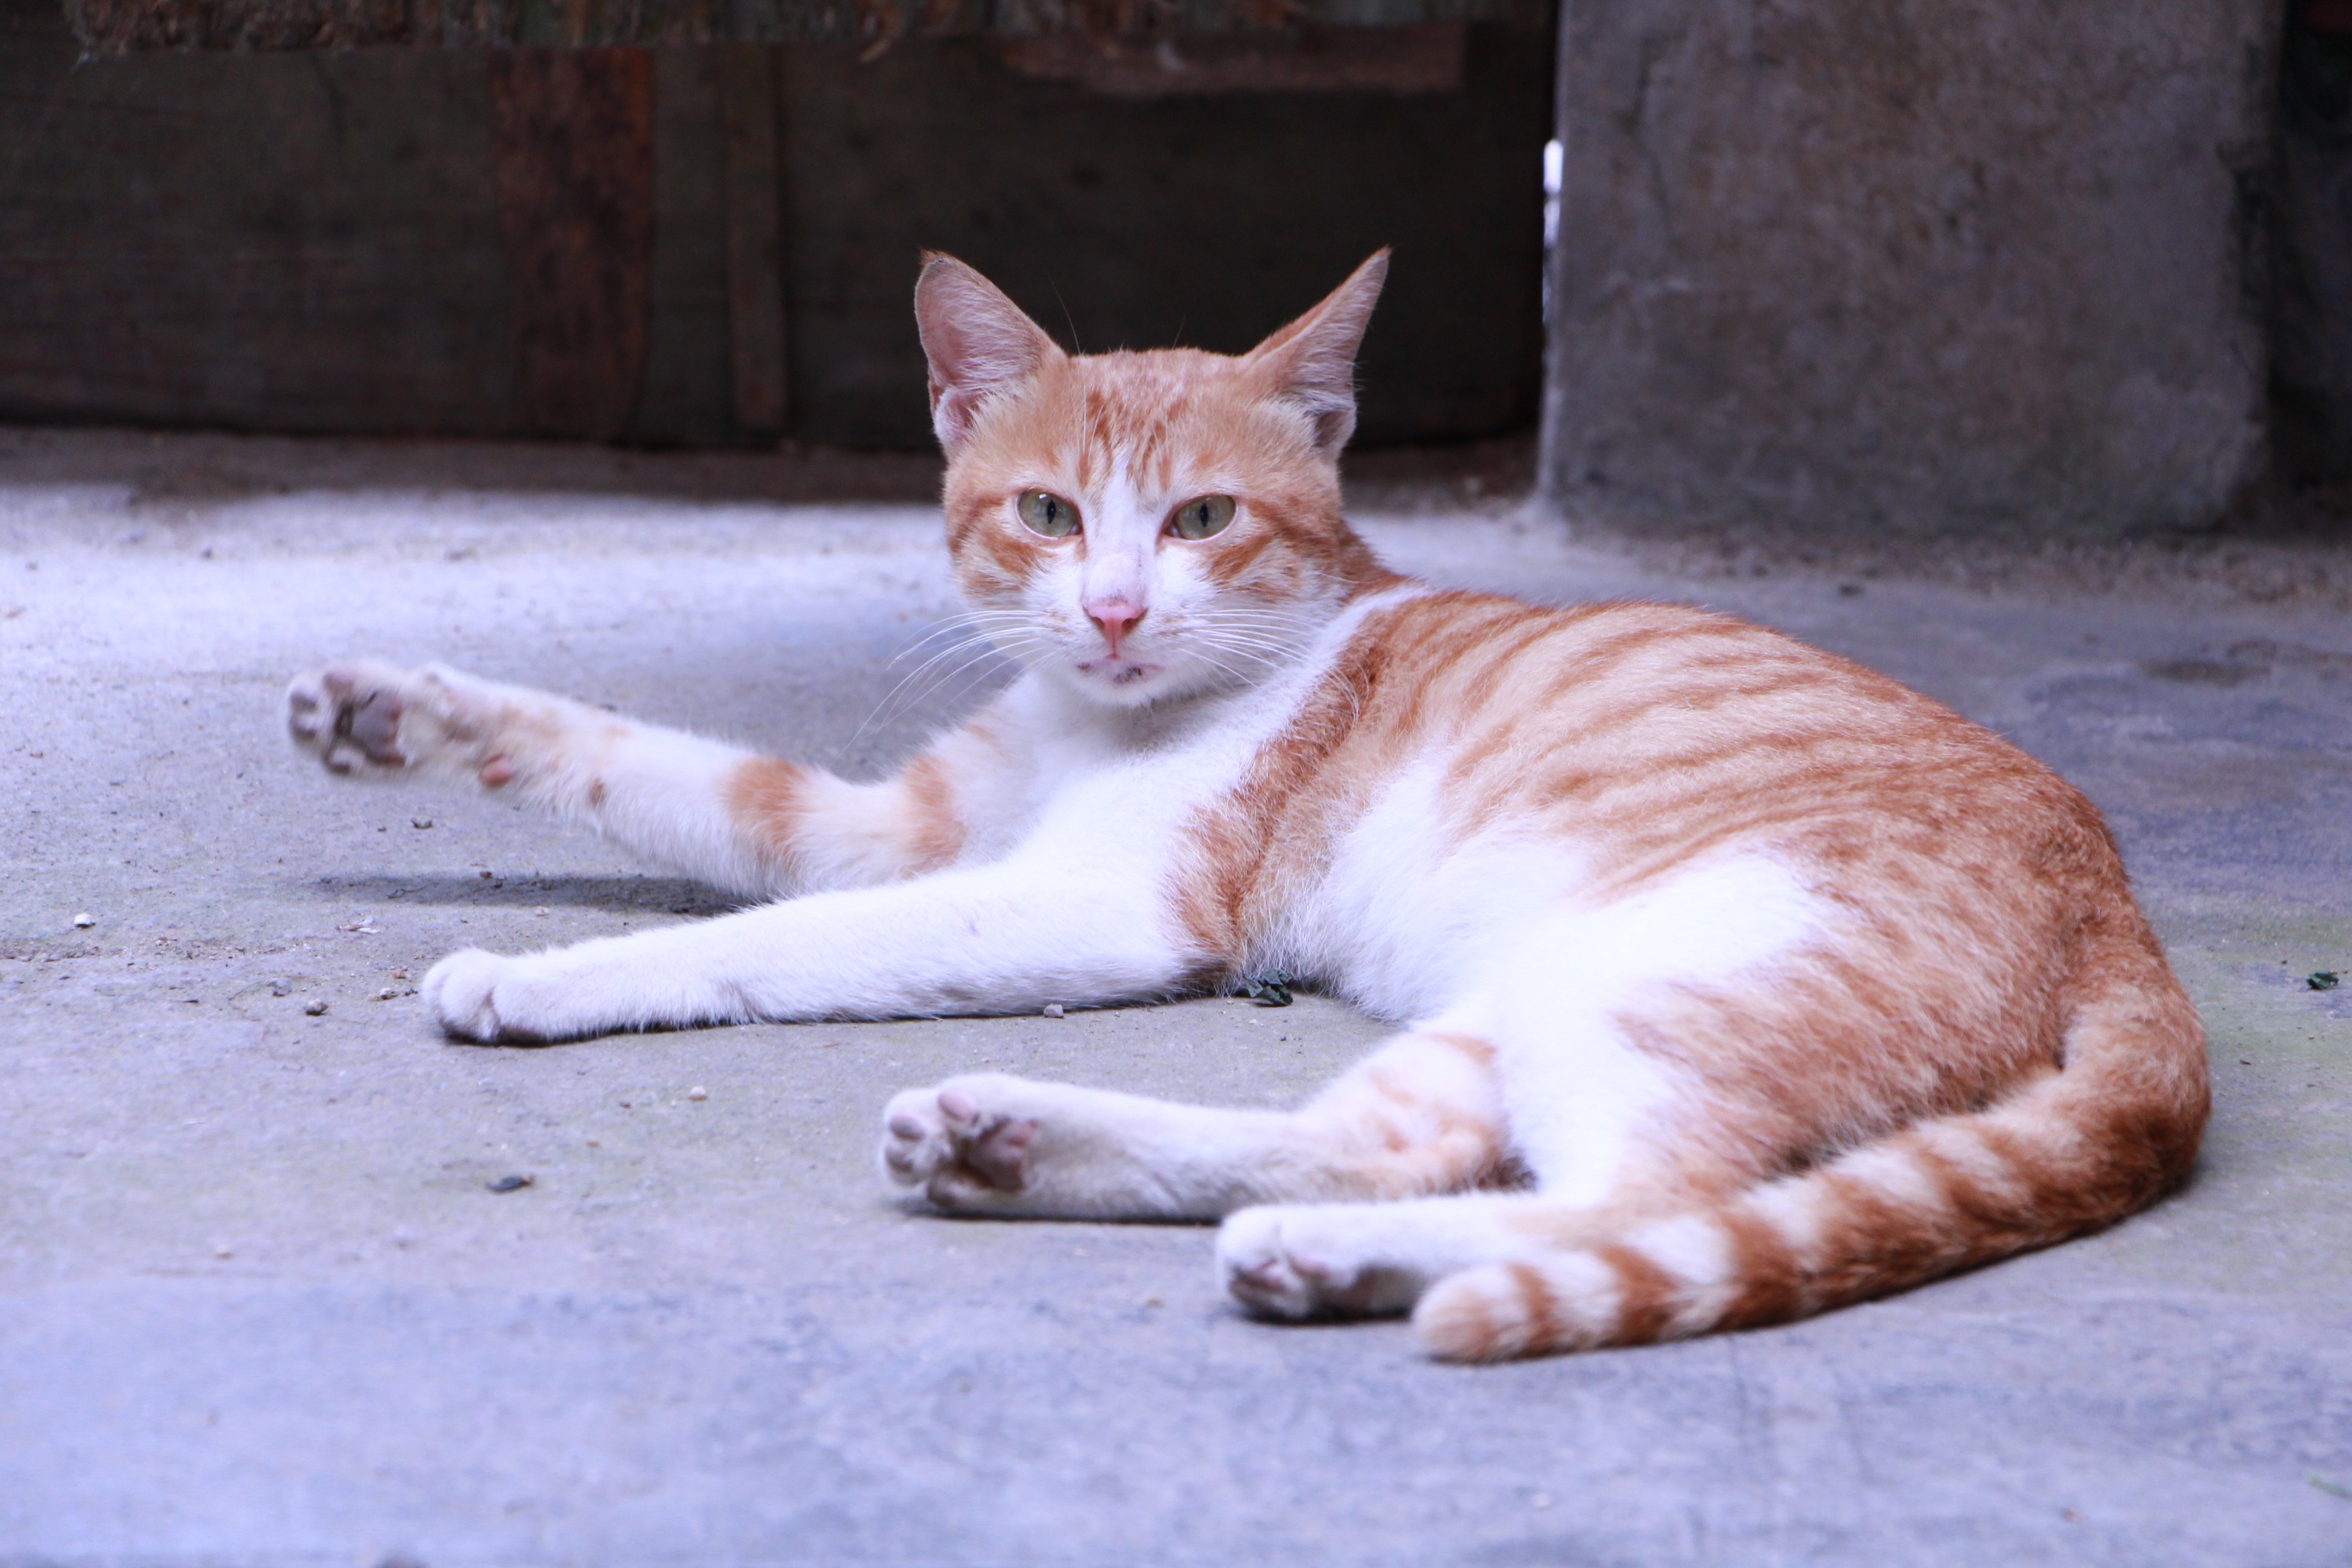
kitten, cat, mammal, fauna, cats, whiskers, kitty, vertebrate, small to medium sized cats, cat like mammal, domestic short haired cat